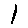
Label: 1